Hayke Veldman

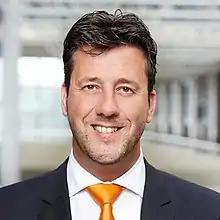
Hayke Veldman

Habbo Siebold "Hayke" Veldman (born 5 November 1969) is a Dutch politician, he was a member of the House of Representatives of the Netherlands for the People's Party for Freedom and Democracy from 25 June 2014 until 30 March 2021.